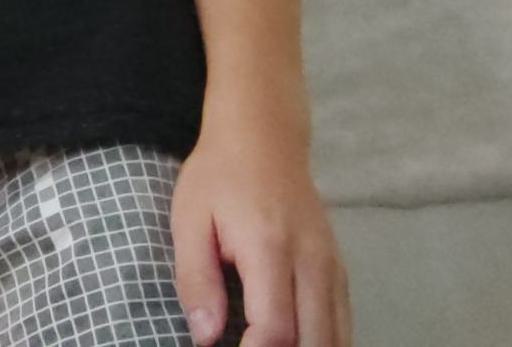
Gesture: no_gesture